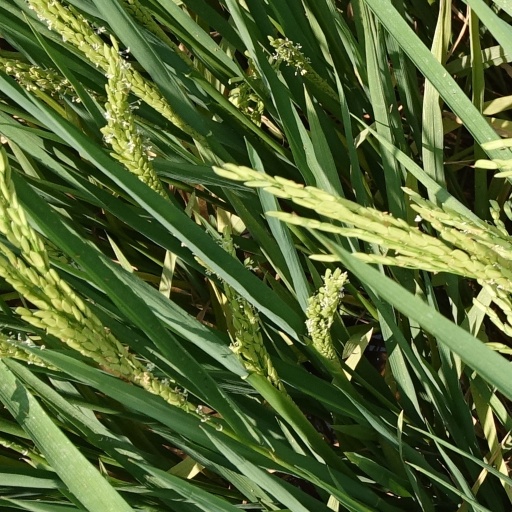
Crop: rice